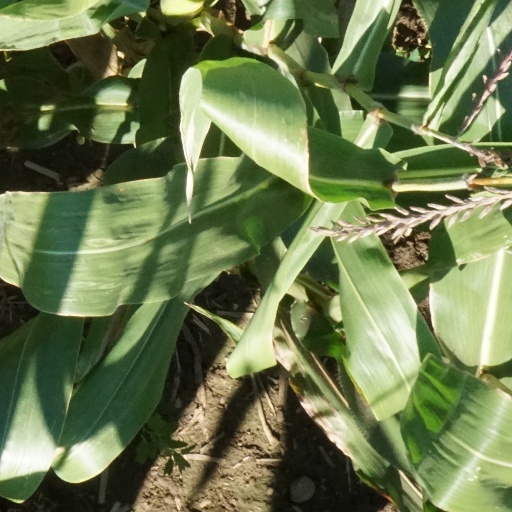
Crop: maize; corn